Tinsley Tavern

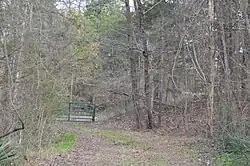
Property entrance

Tinsley Tavern, also known as Tinsleyville Tavern, is a historic inn and tavern located near Columbia in Goochland County, Virginia. It was built about 1802, and is a two-story, vernacular Federal period building. It has a center passage plan, and features wood-frame construction with weatherboard cladding. A -story, rear addition dates to about 1920. The building was used as a drover's tavern until 1836, after which it was occupied as a single family home.